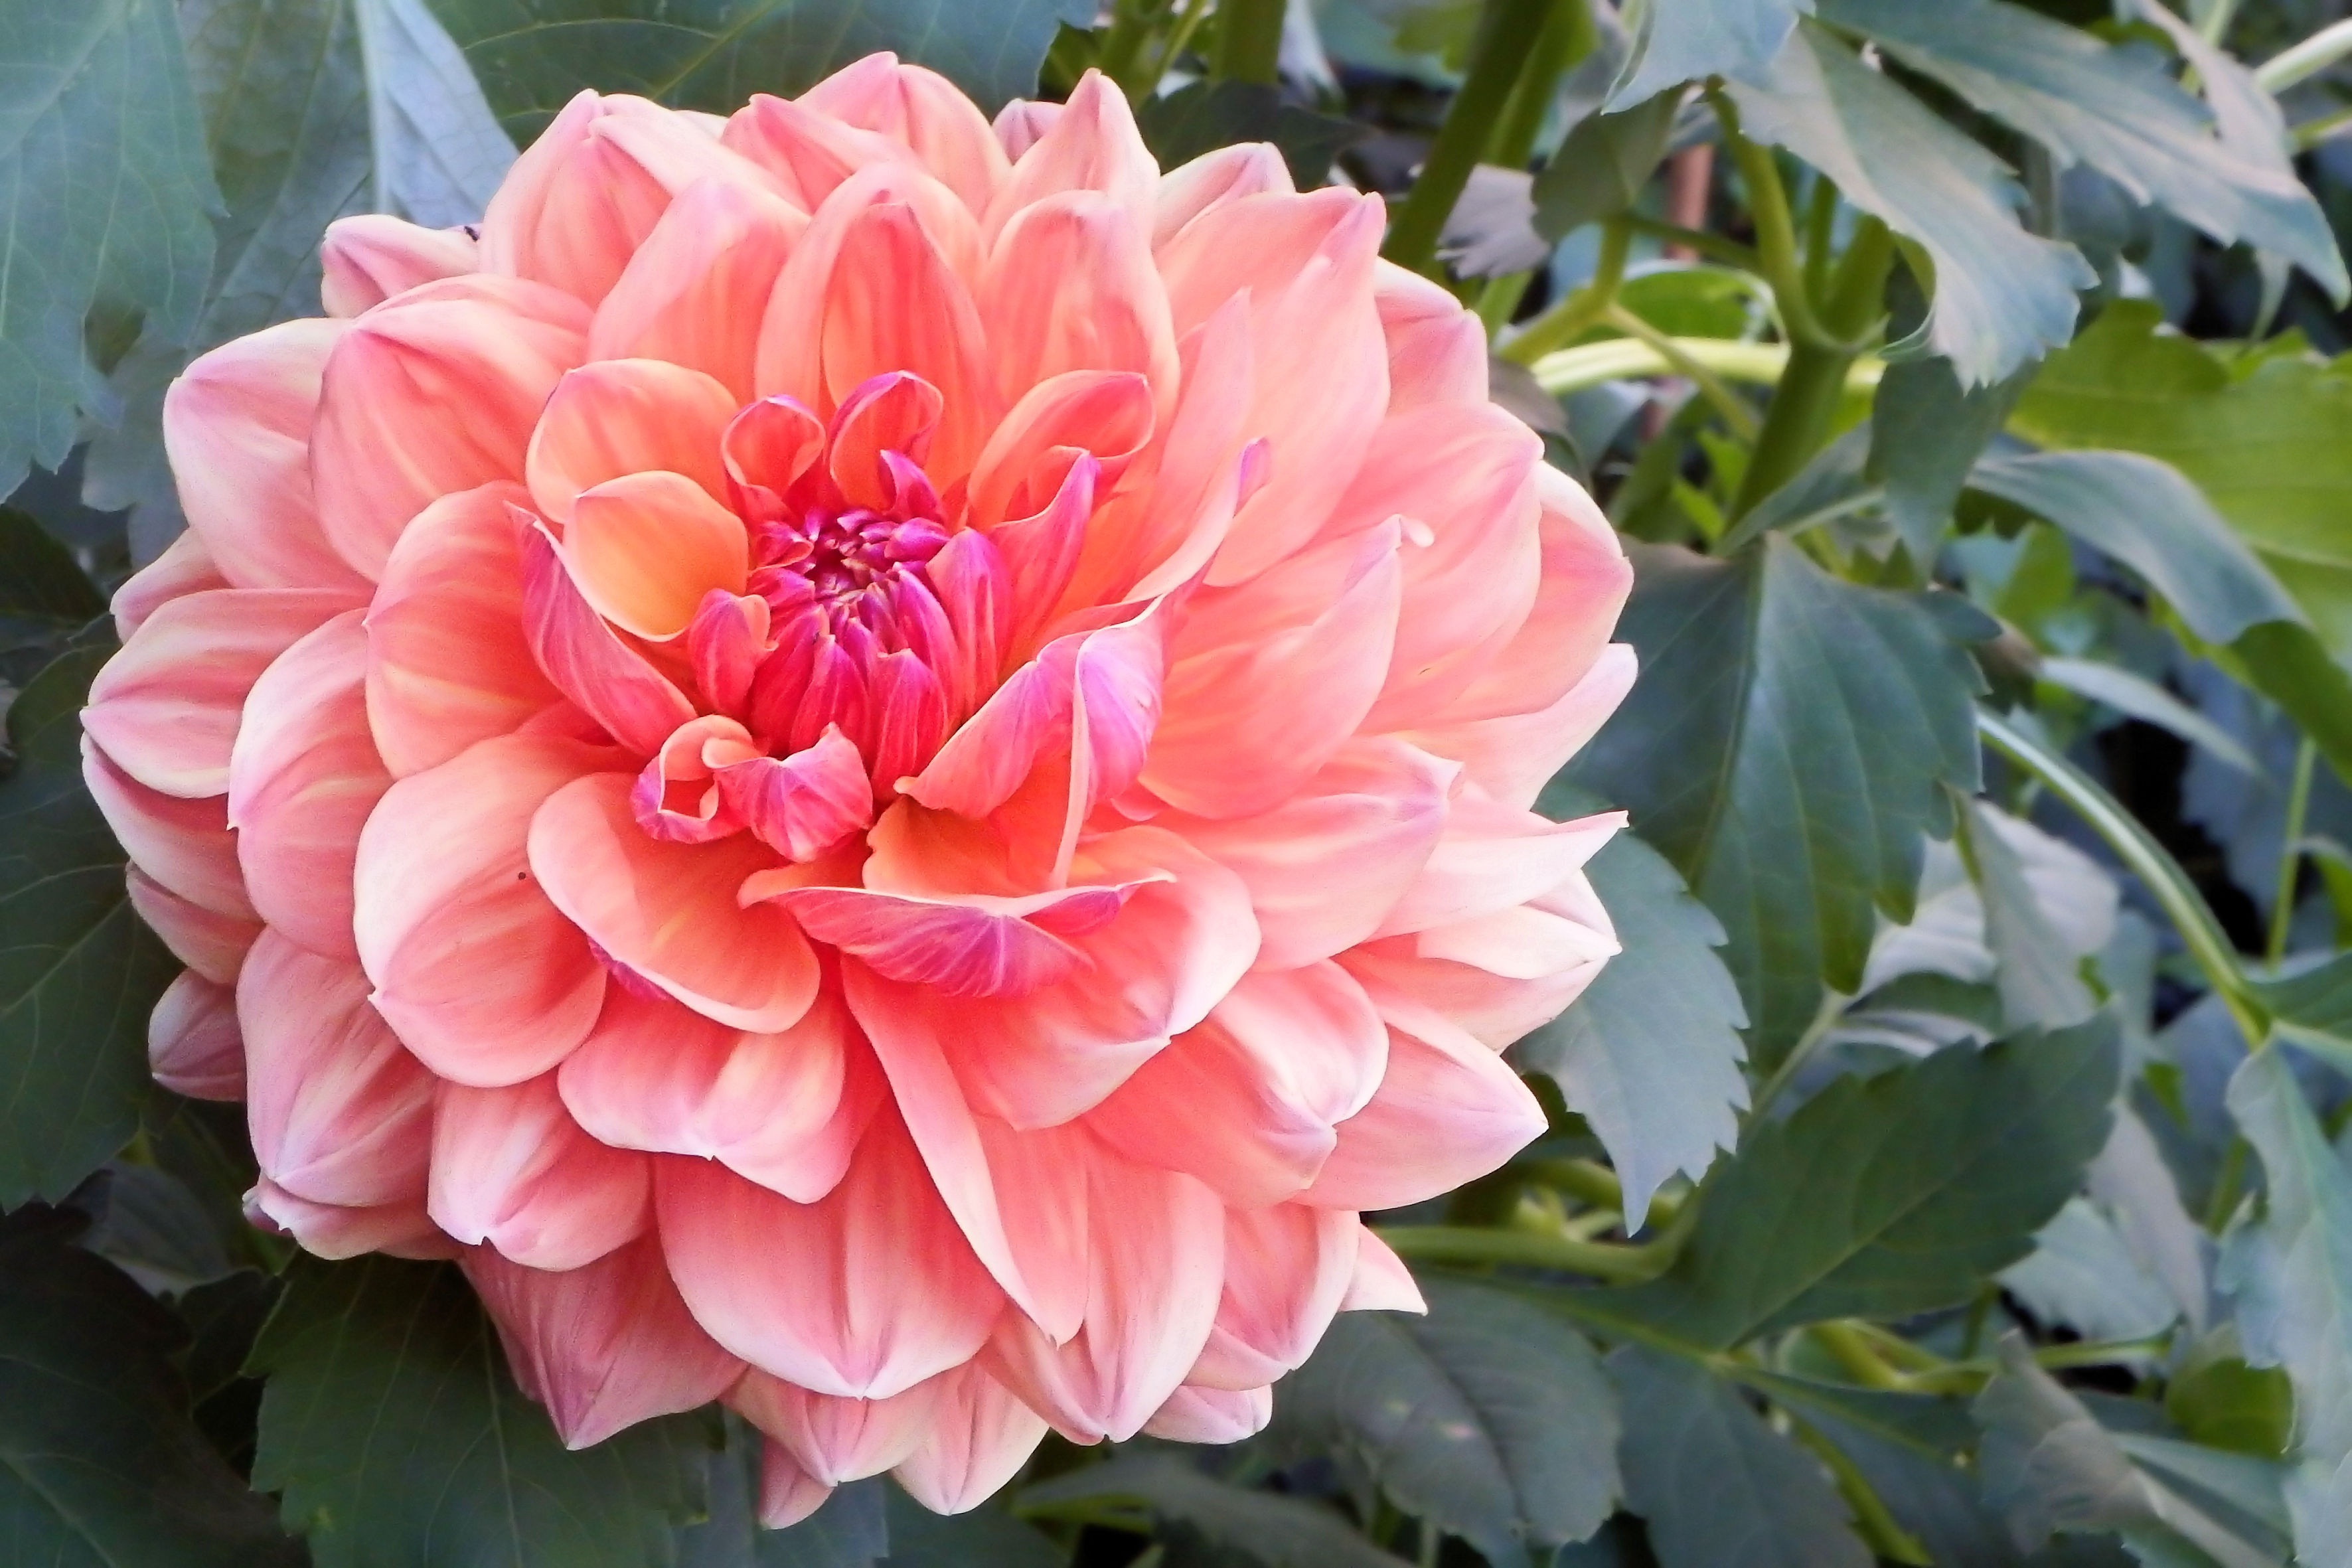
blossom, plant, flower, petal, bloom, dahlia, dahlia garden, autumn flower, peony, garden plant, flowering plant, daisy family, land plant, rosa centifolia